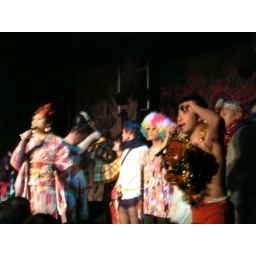
Kimono-clad drag queen leading the crowd in a game of rock paper scissors